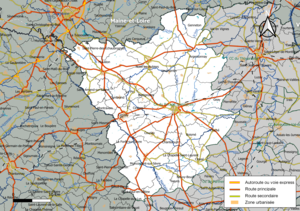
Carte géographique de la Communauté d'agglomération du Bocage Bressuirais, département des Deux-Sèvres, France. Composition au 1er janvier 2019.
La communauté d'agglomération du Bocage bressuirais, surnommée « Agglo 2 B », est une communauté d'agglomération française, située dans le département des Deux-Sèvres, en région Nouvelle-Aquitaine.